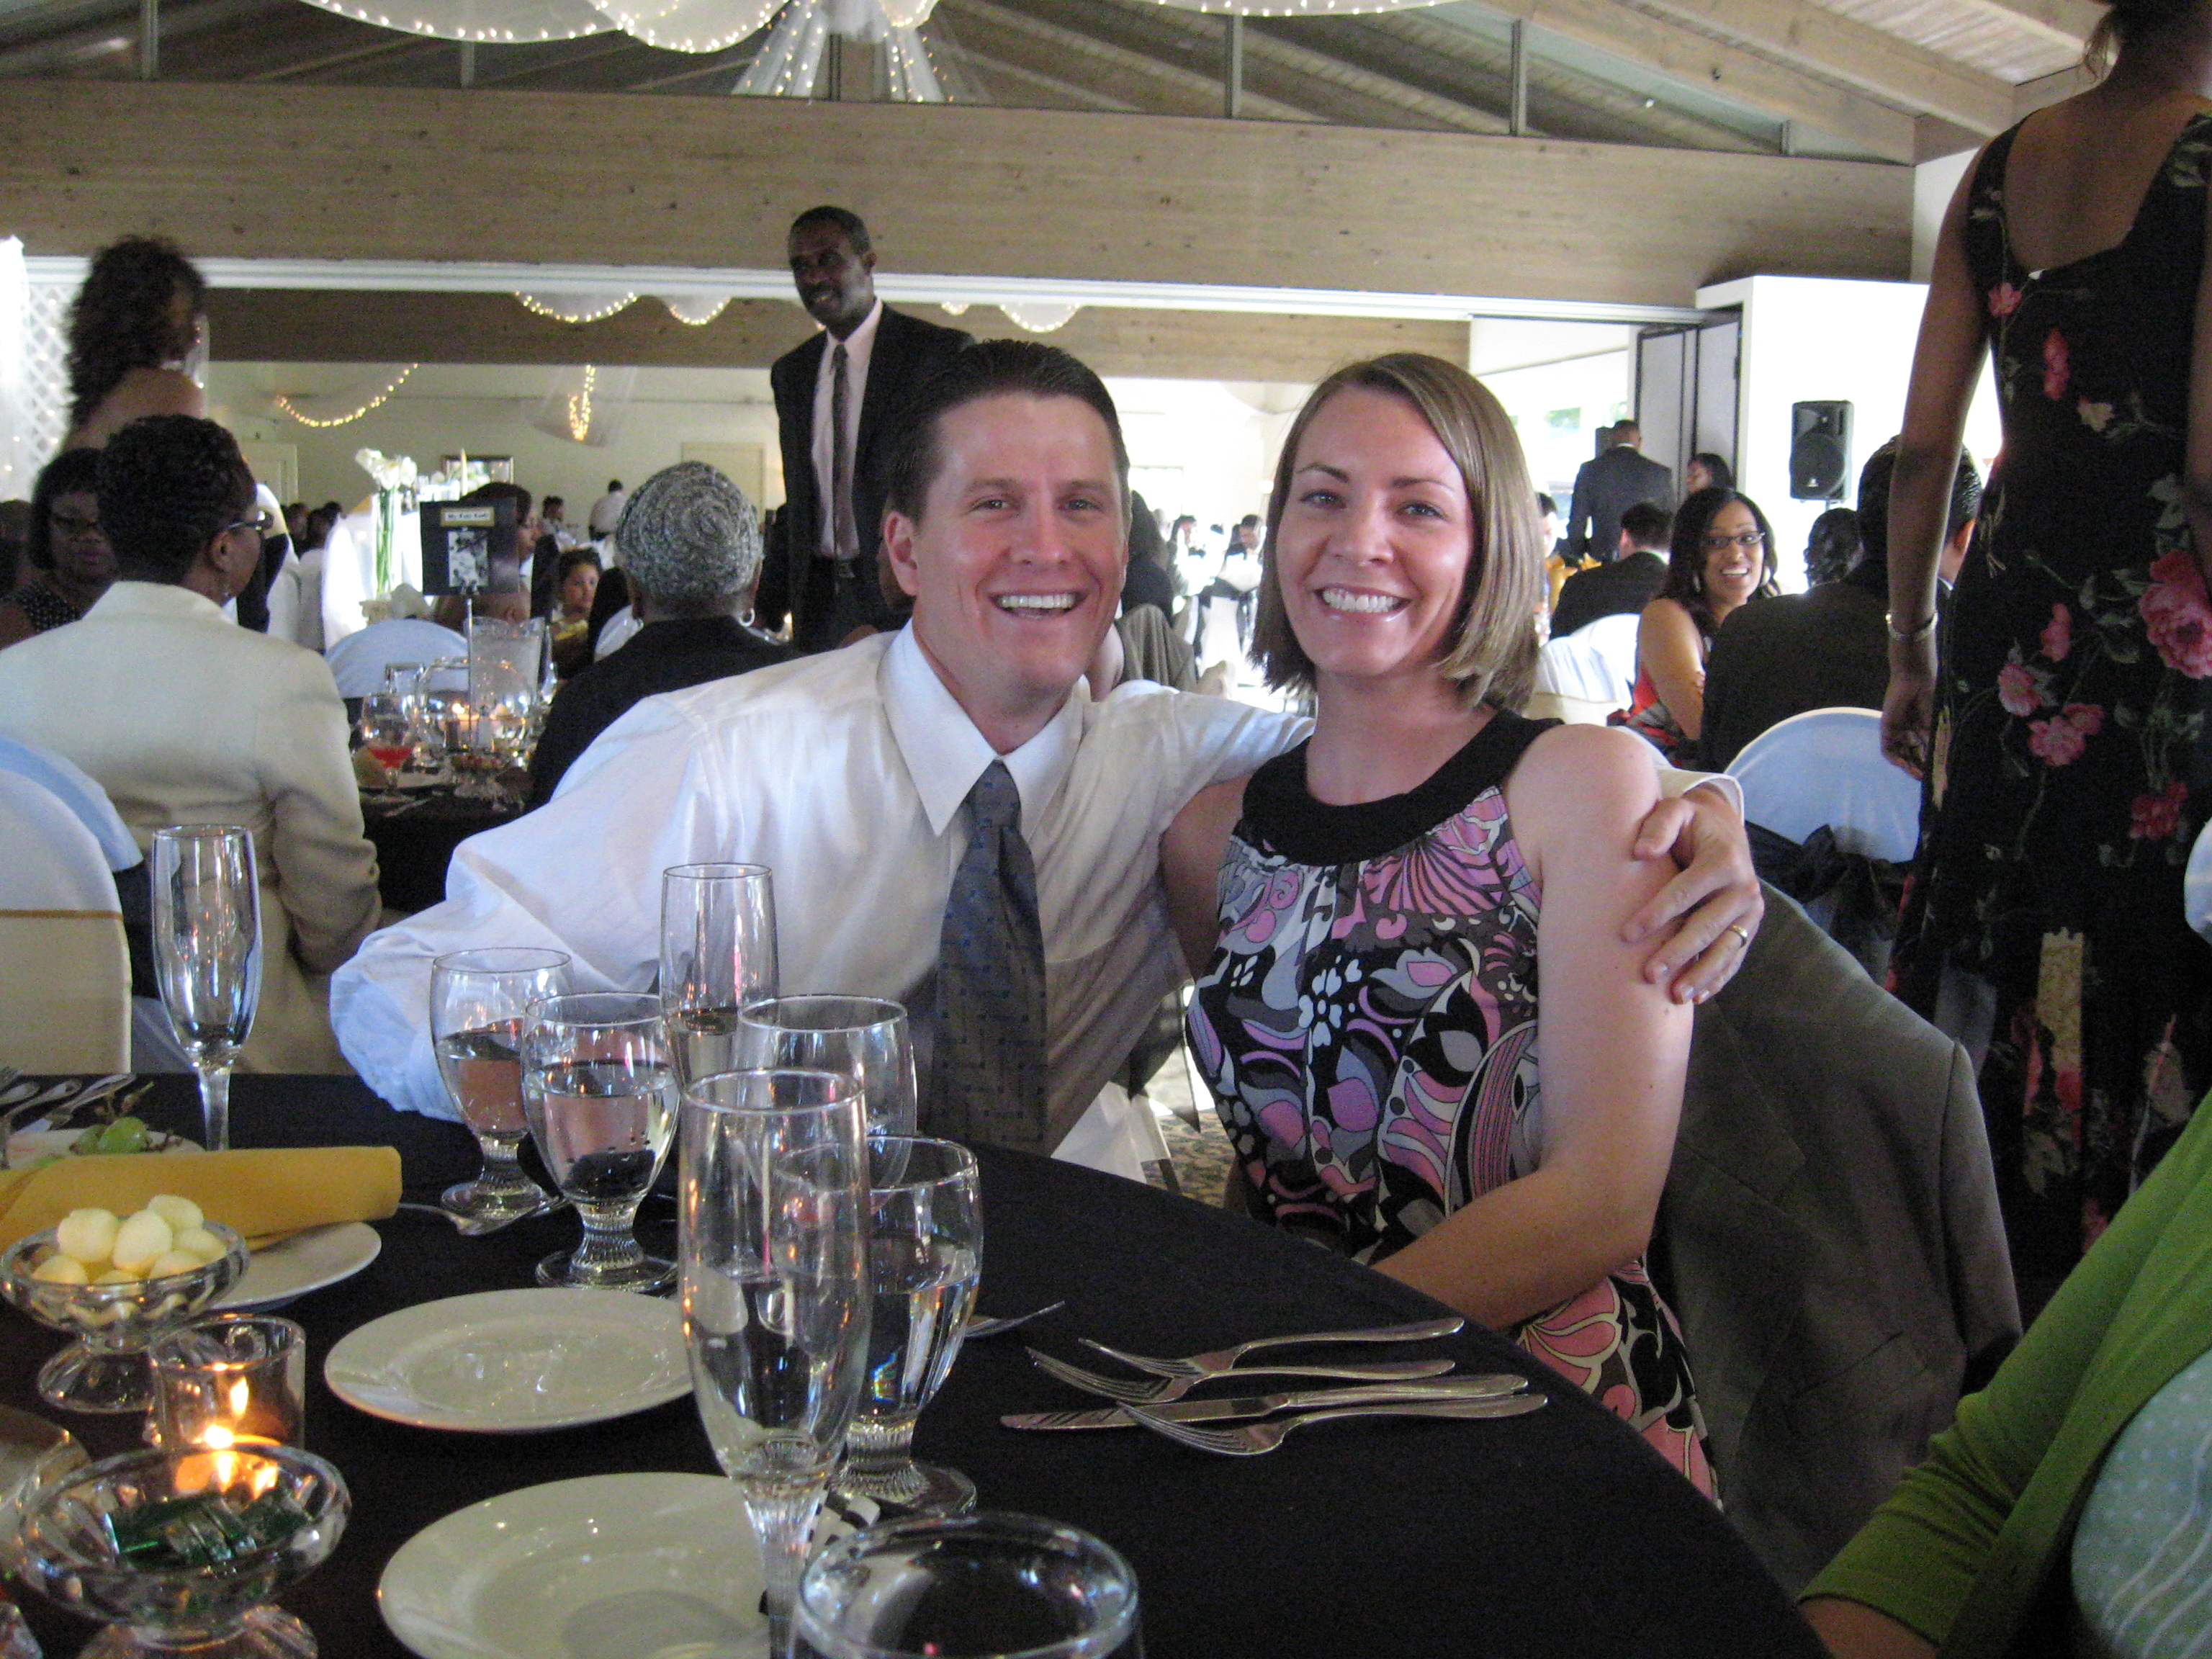
love, meal, couple, romance, wedding, bride, groom, marriage, lunch, cake, smile, ceremony, creativecommons, happy, relationship, dinner, reception, banquet, couples, weddings